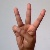
The image shows a hand gesture representing the letter 'W' in Indian Sign Language.